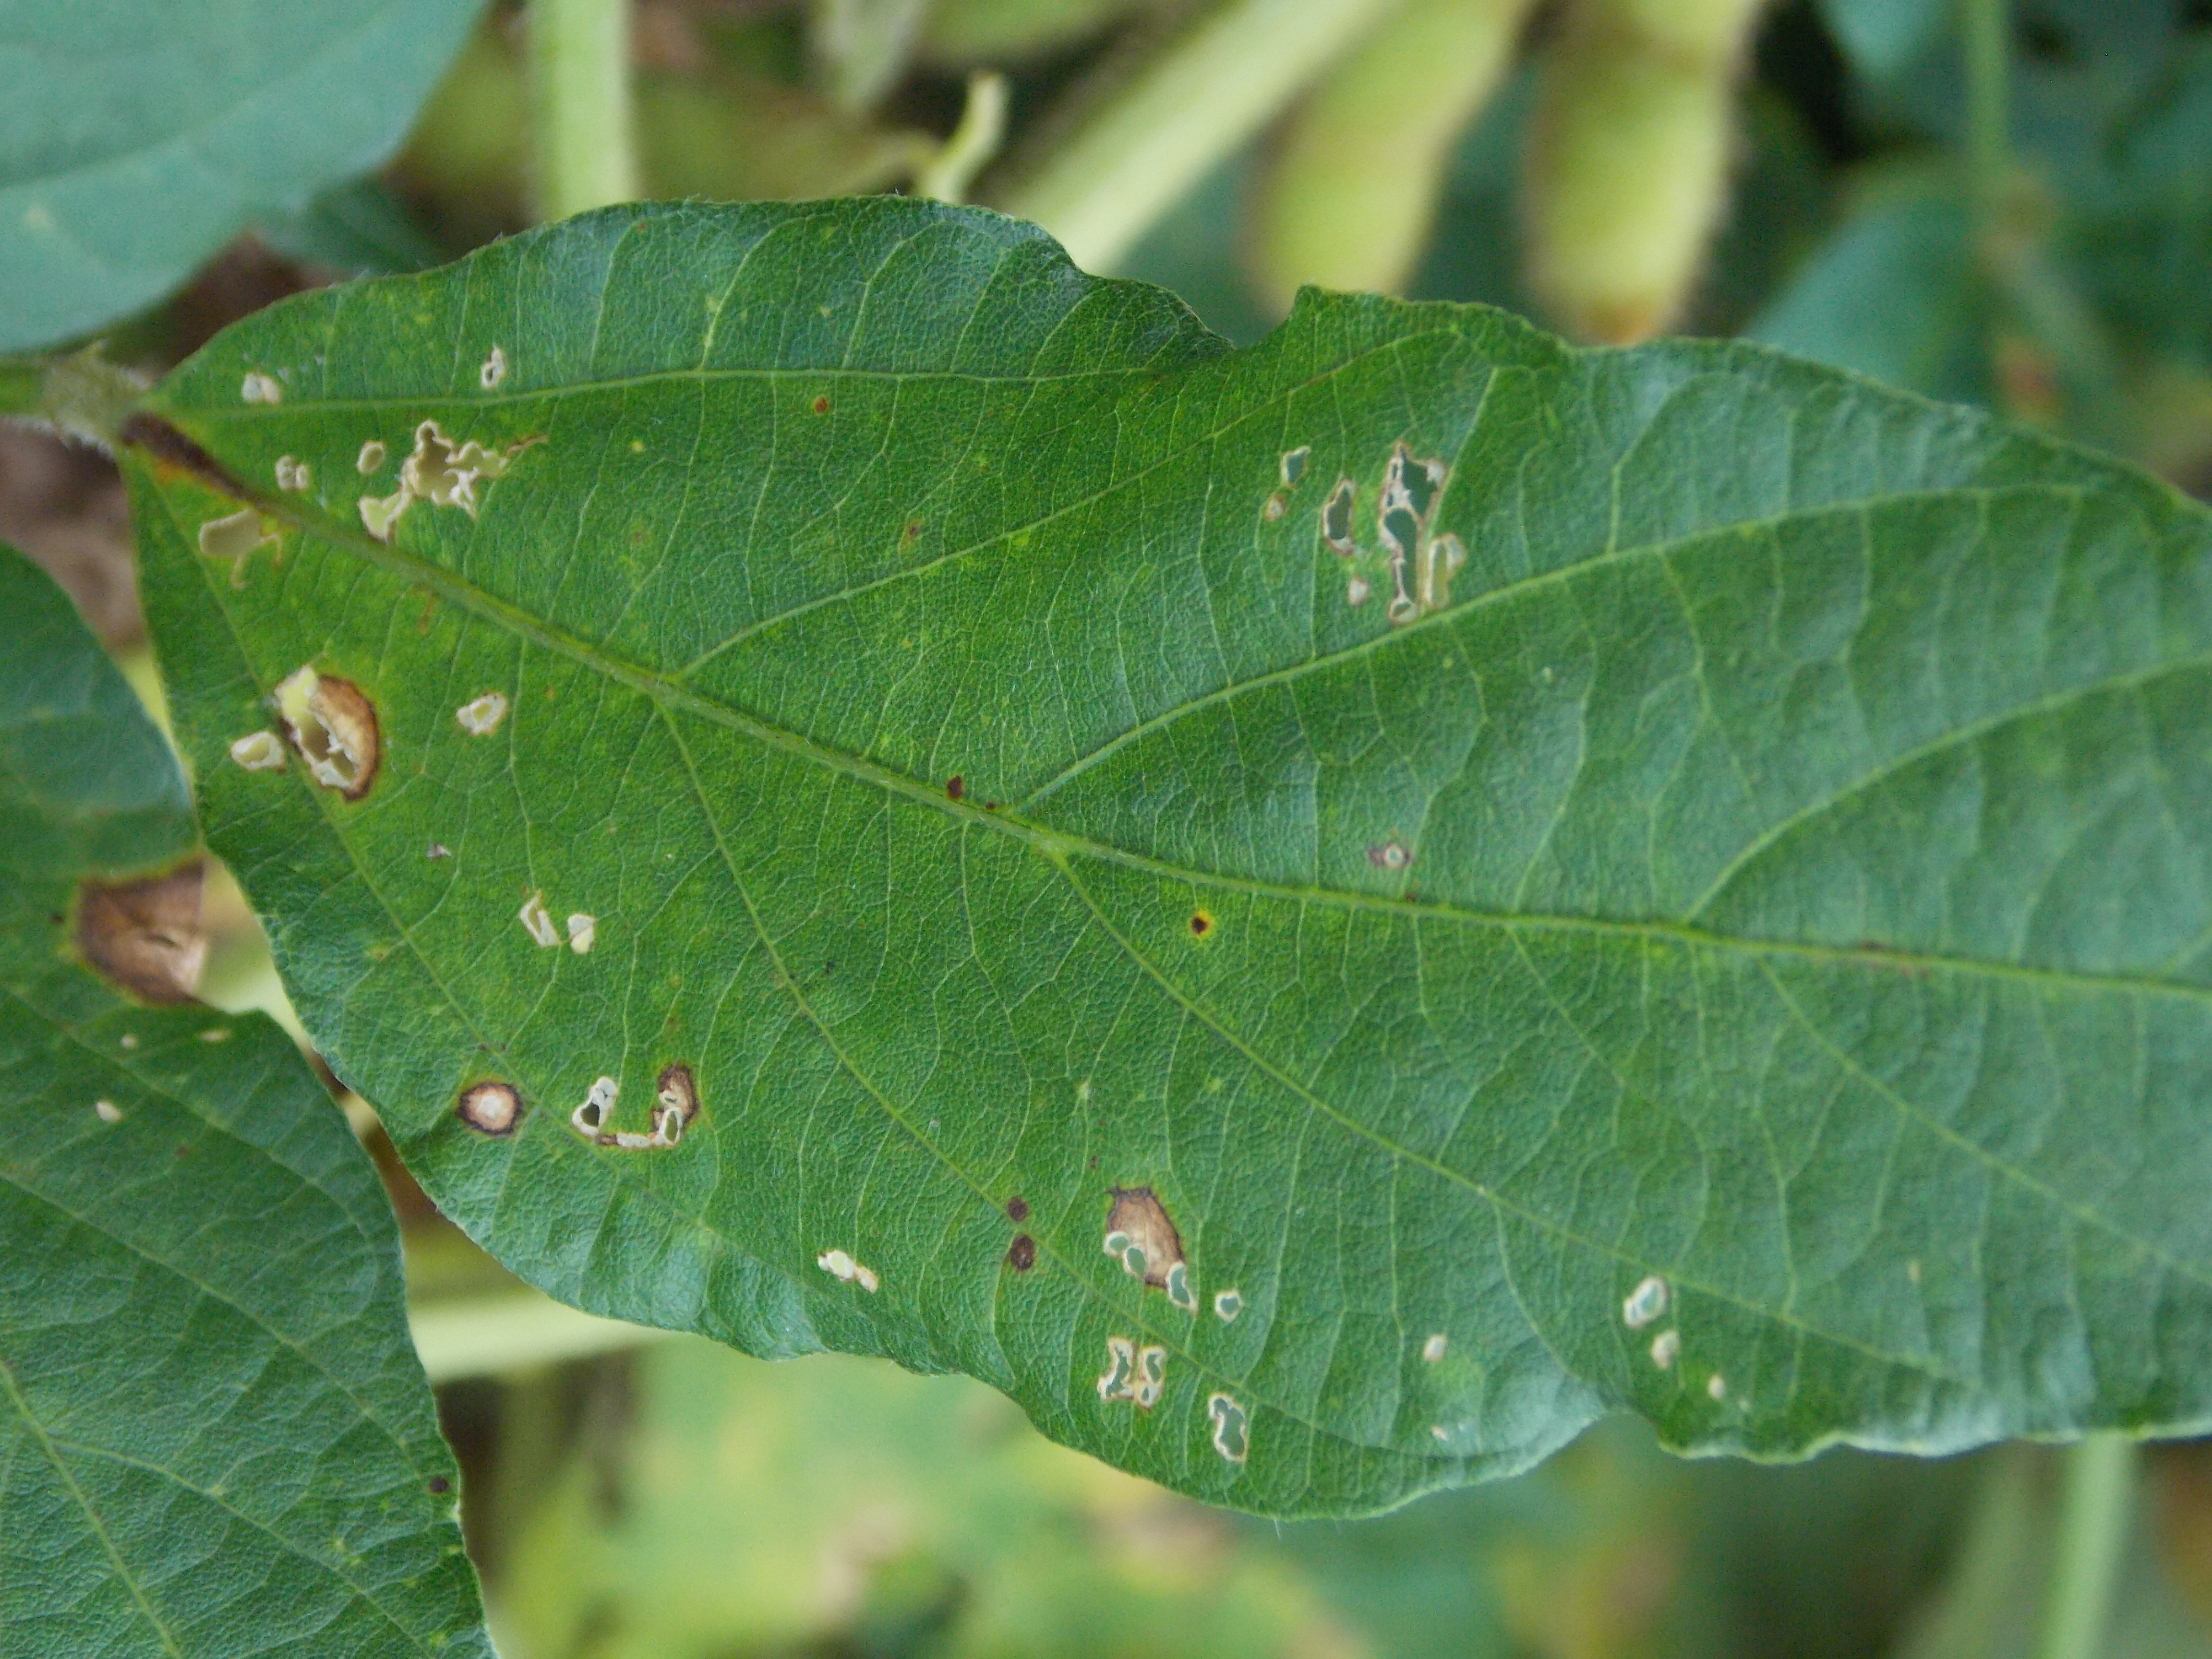
Label: Disease